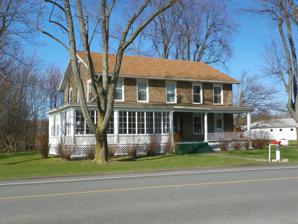
Building: Walling Cobblestone Tavern
Country: United States of America
Year built: 1834
Historic tavern in New York, United States United States historic place Walling Cobblestone Tavern U.S. National Register of Historic Places Walling Cobblestone Tavern, April 2013 Show map of New York Show map of the United States Location 7851 Ridge Rd., Hamlet of Wallington, Sodus, New York Coordinates 43°13′18″N 77°0′44″W / 43.22167°N 77.01222°W / 43.22167; -77.01222 Area less than one acre Built 1834 Architectural style Federal MPS Cobblestone Architecture of New York State MPS NRHP reference No. 94000173 Added to NRHP March 17, 1994 Walling Cobblestone Tavern is a historic tavern located at Sodus in Wayne County, New York .  The Federal style, cobblestone building is a two-story, five-bay, gable roofed structure. It was built about 1834 and is constructed of irregularly shaped, multi-colored, field cobbles. It is now a single-family dwelling. The structure is among the approximately 170 surviving cobblestone buildings in Wayne County. It was listed on the National Register of Historic Places in 1994. References